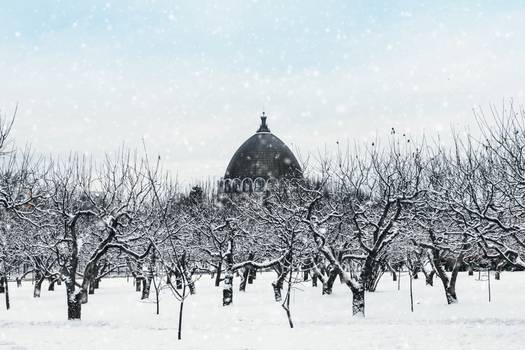
Label: No Watermark